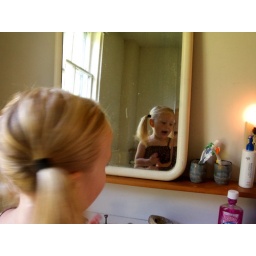
making bubbles in the bathroom sink